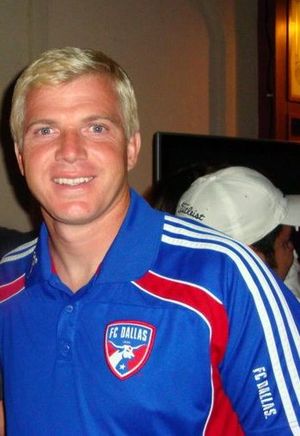
Kevin Hartman
Kevin Eugene Hartman er en tidligere amerikansk fodboldspiller.